Éva Erdélyi

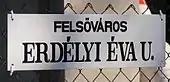
Eva Erdelyi's Street Sign

In 2015, she was included in the "Whom We Are Proud" initiative by Hungarian university, the .